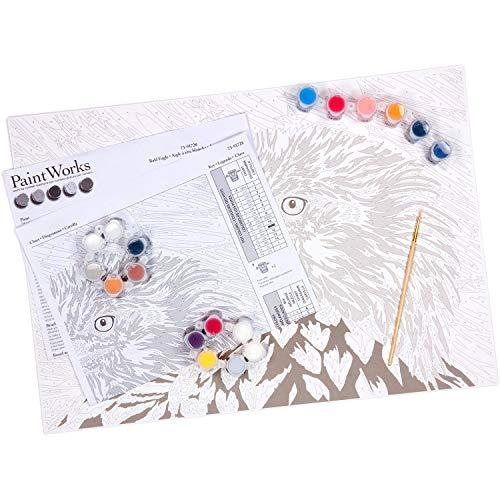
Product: Dimensions 73-91728, Bald Eagle, PaintWorks Paint by Numbers Kit for Adults and Kids, 20'' x 14'
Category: Toys & Games | Arts & Crafts | Craft Kits | Paint-By-Number Kits
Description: Completed bald eagle paint by numbers measures 20'' x 14''.
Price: $18.97 $ 18 . 97